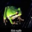
Label: frog